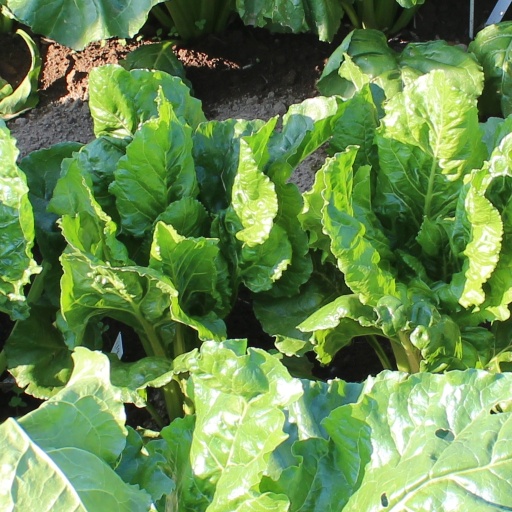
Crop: sugar beet